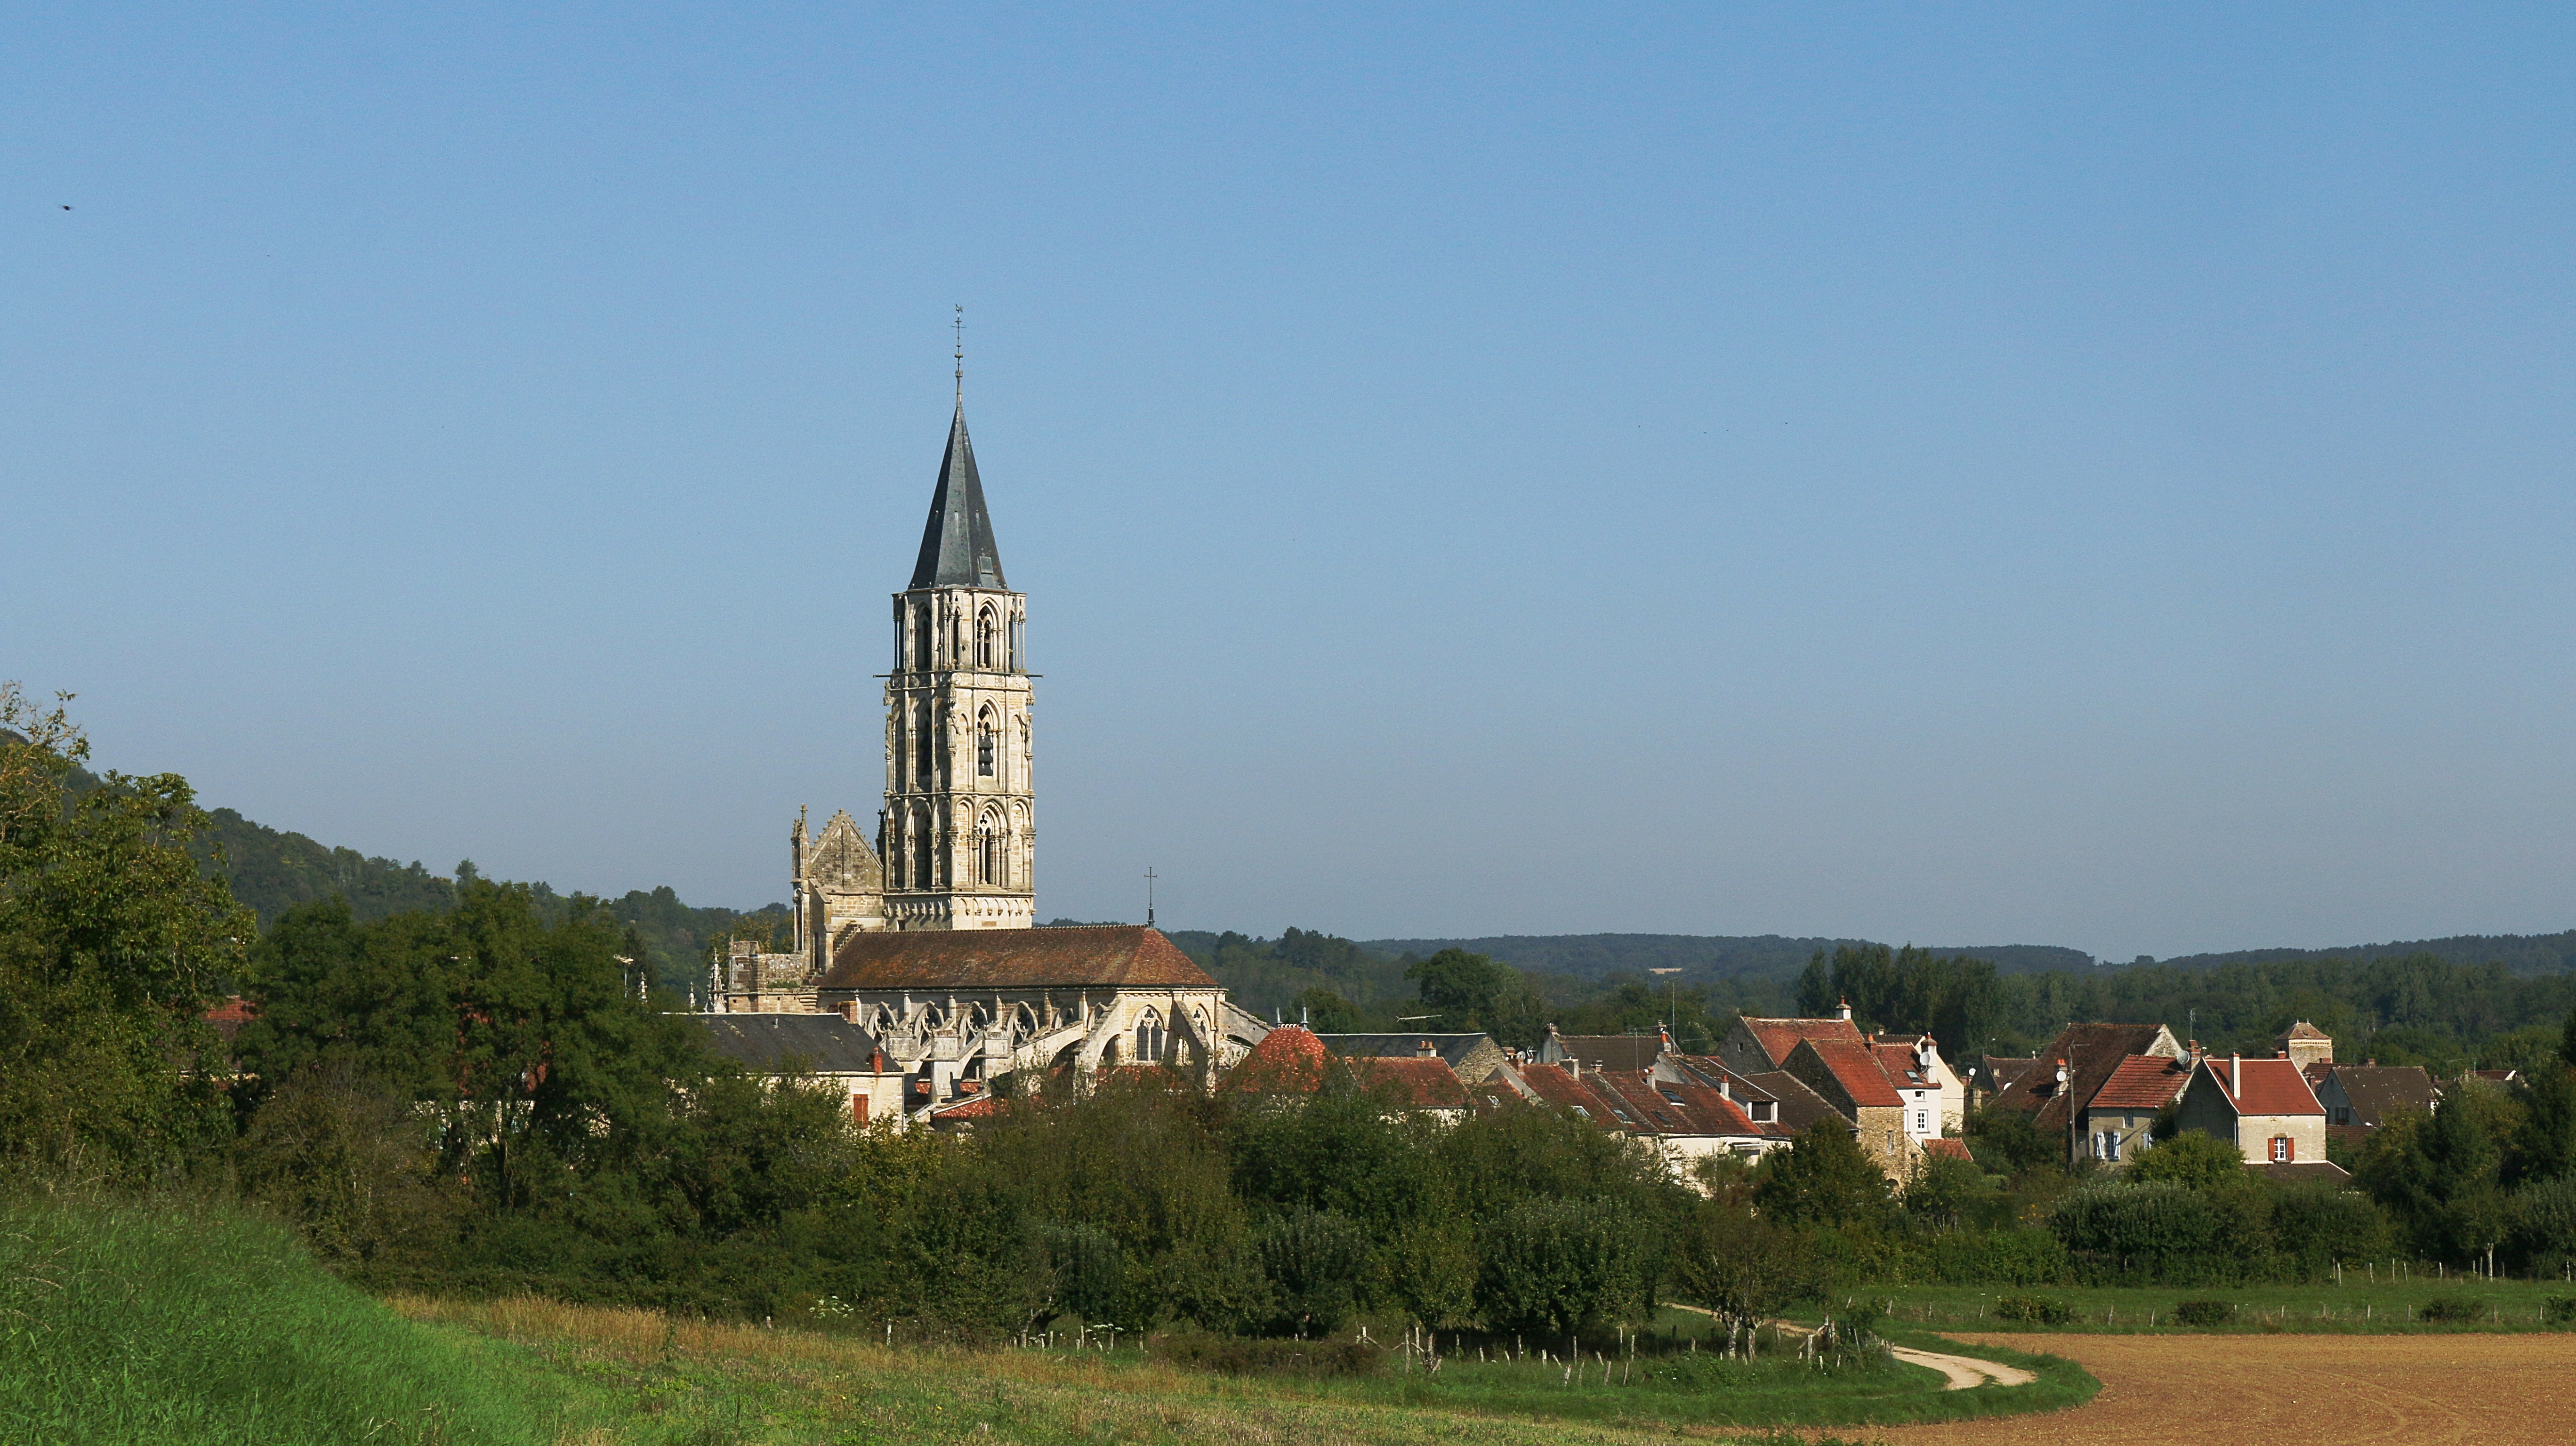
building, monument, village, tower, landmark, church, place of worship, spire, steeple, houses, burgundy, holy father, historic site